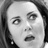
Emotion: surprise